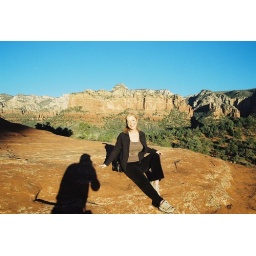
The sun is low in the sky which brings out the beautiful reddish orange color of the rocks.